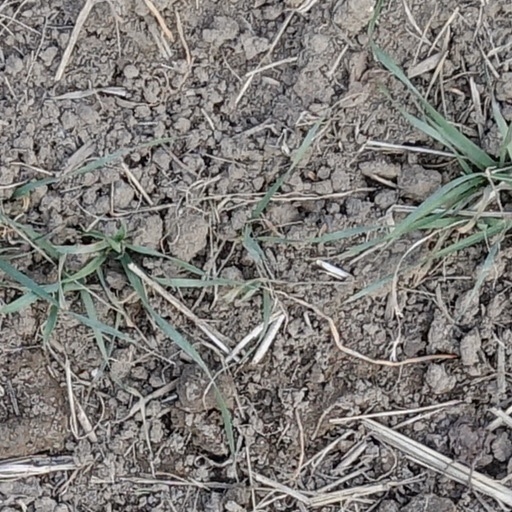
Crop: wheat